Abatesco

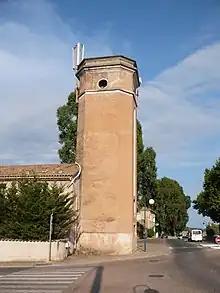
The FORTEF tower in Migliacciaro

In the valley, in the places called Abbazia, Agnatello, Calzarello and Catastajo, a whole wood industry was born and prospered, run by the FORTEF company (Forêts - Terres et Forces du Fiumorbo).